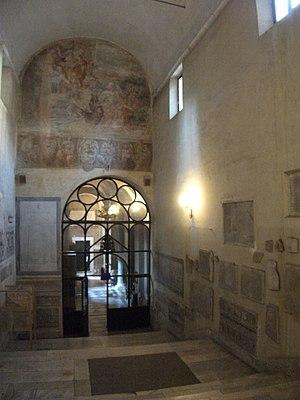
Damase ou Damase Iᵉʳ, né à Rome vers 305 et mort dans la même ville le 11 décembre 384, est un évêque de Rome qui accède à l'épiscopat le 1ᵉʳoctobre 366.